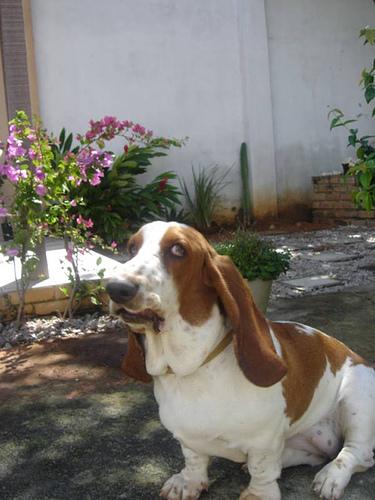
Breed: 241-n000100-basset